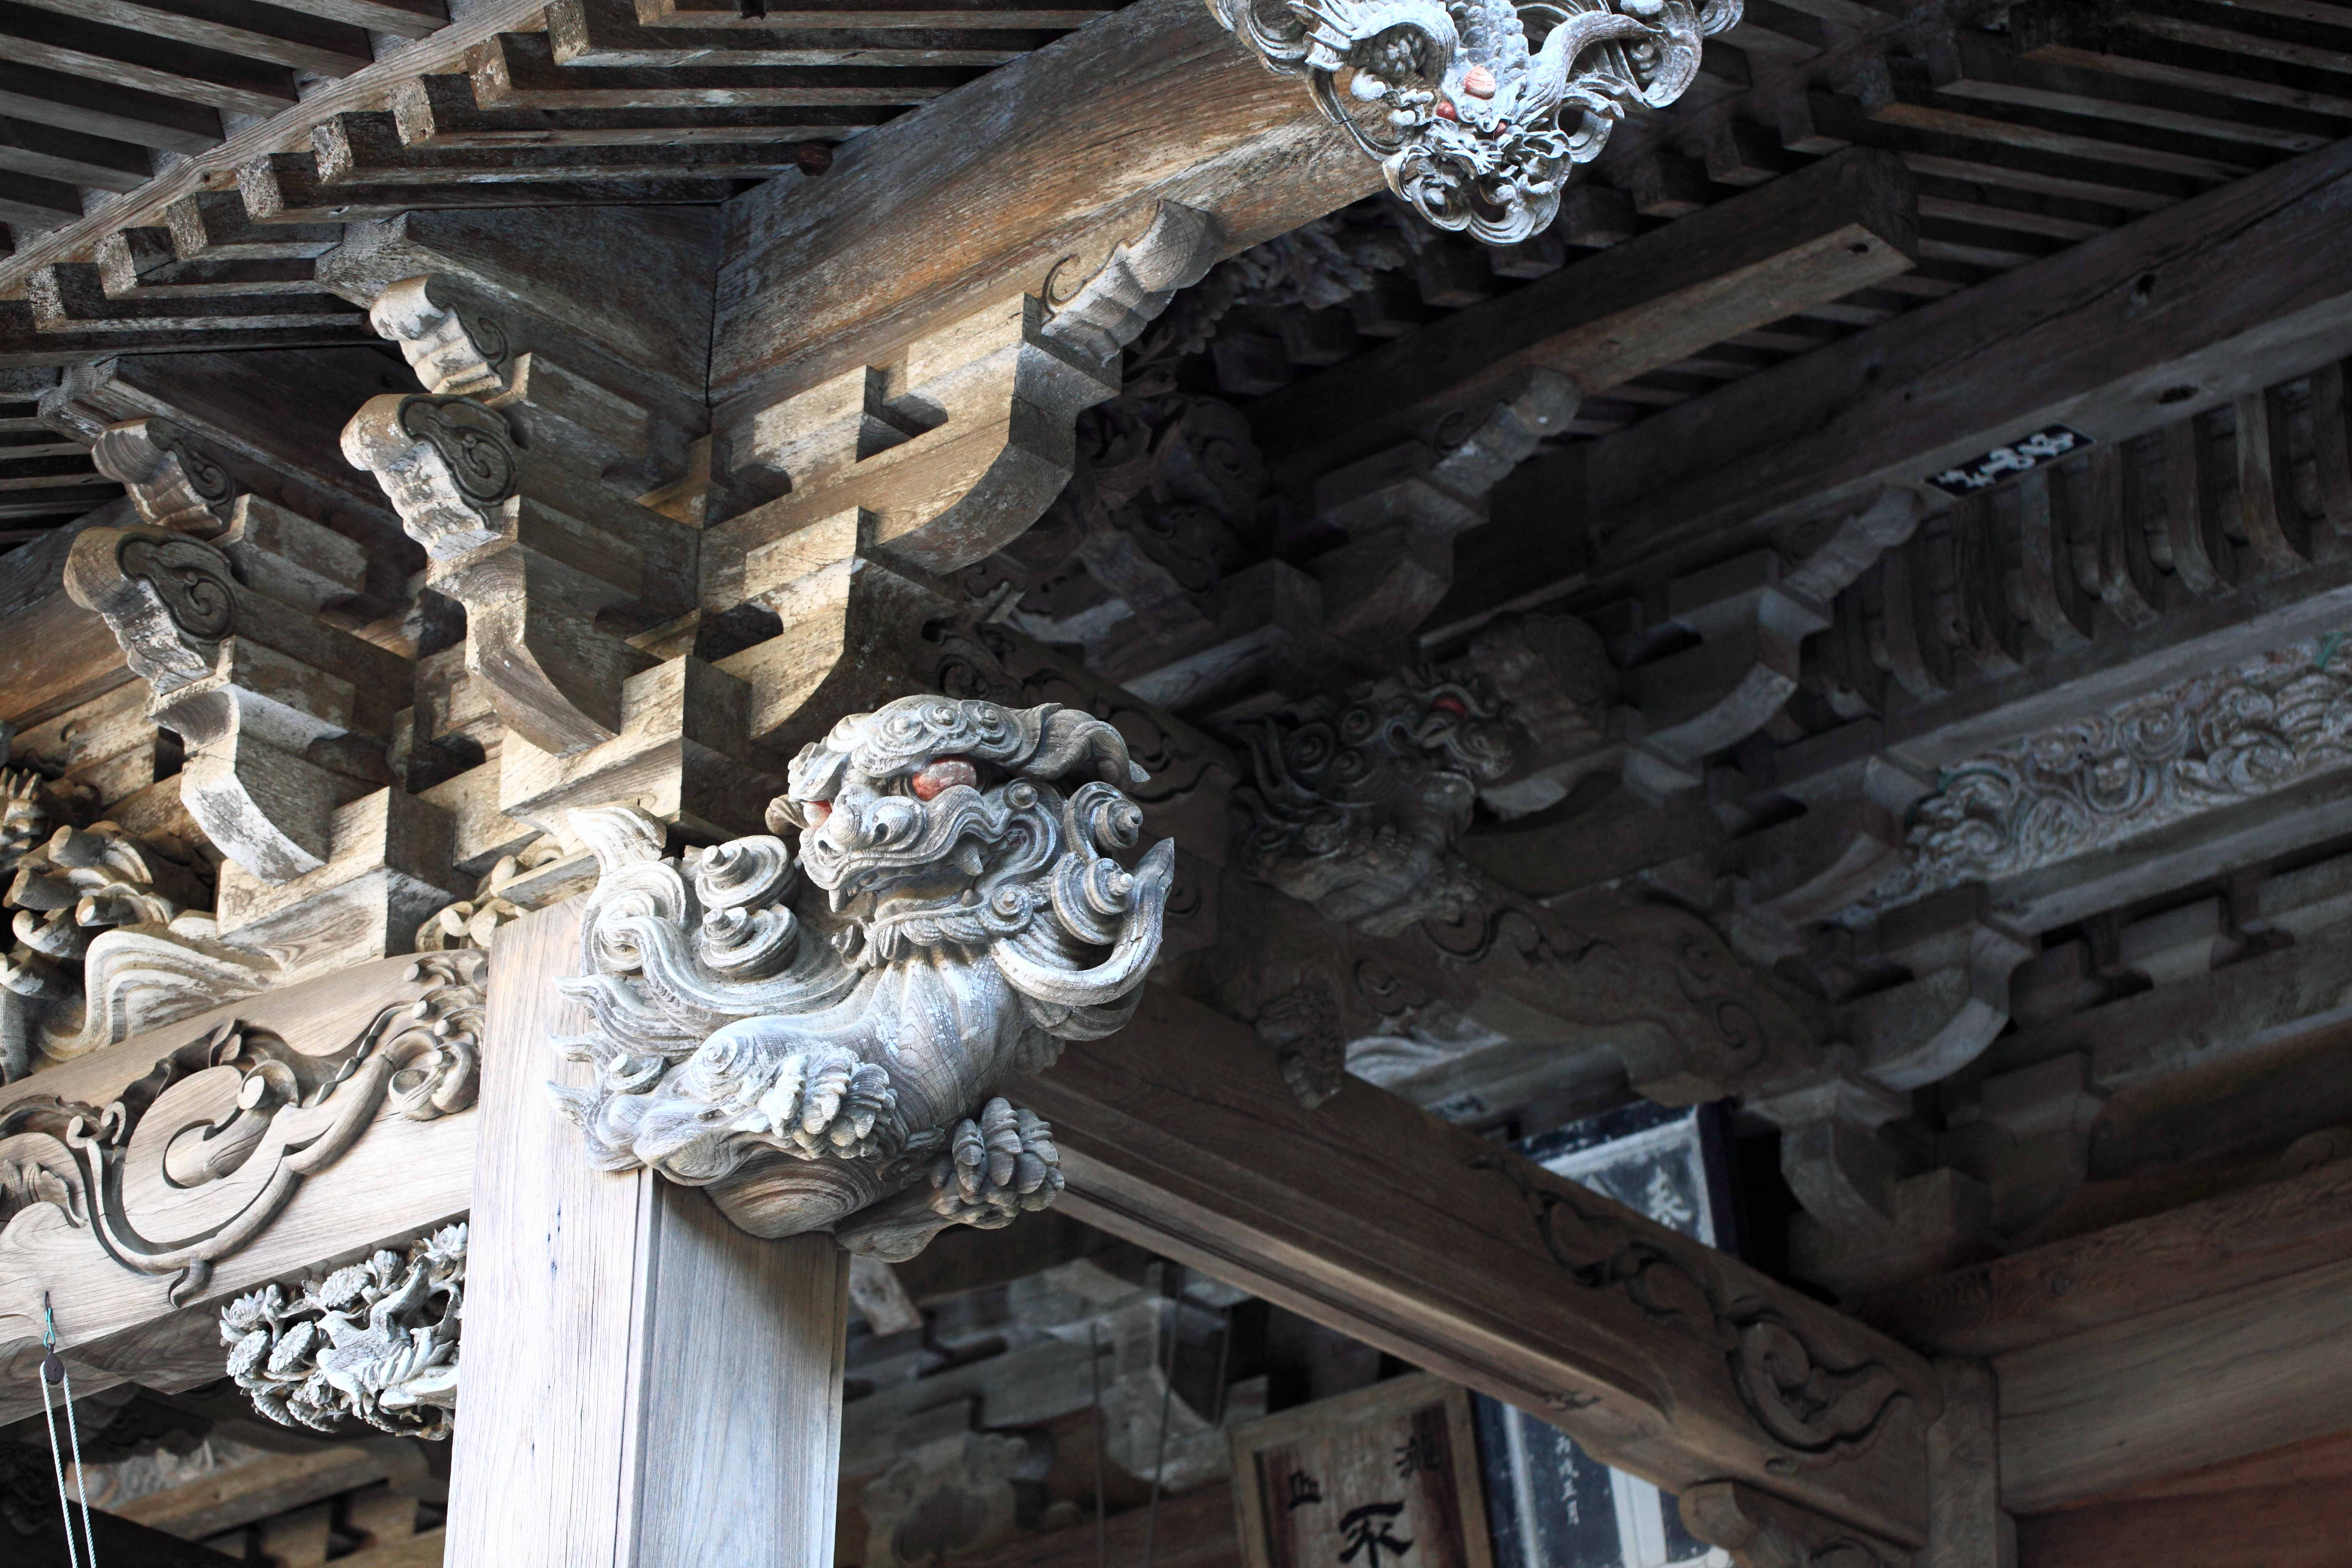
architecture, structure, roof, monument, statue, column, high, asahi, gargoyle, sculpture, art, temple, japanese, 5d, style, hires, carving, markii, hi, res, resolution, chiba, ryuufukuji, screenshot, ancient history